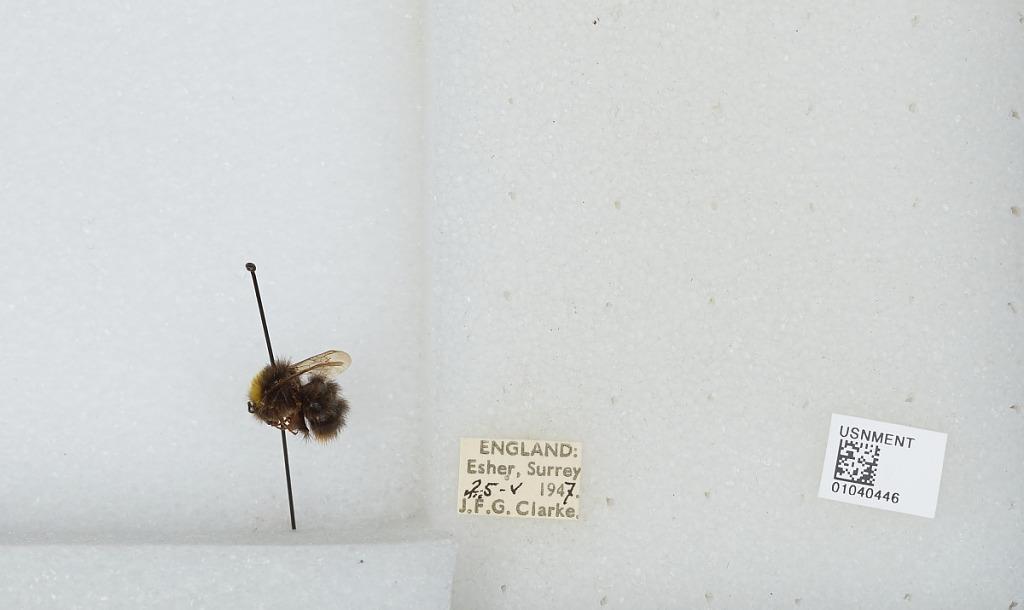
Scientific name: Bombus (Pyrobombus) pratorum (Linnaeus)
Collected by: J. Clarke
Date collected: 1947-5-25
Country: United Kingdom
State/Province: England
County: Surrey
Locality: Esher
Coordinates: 51.3691, -0.365